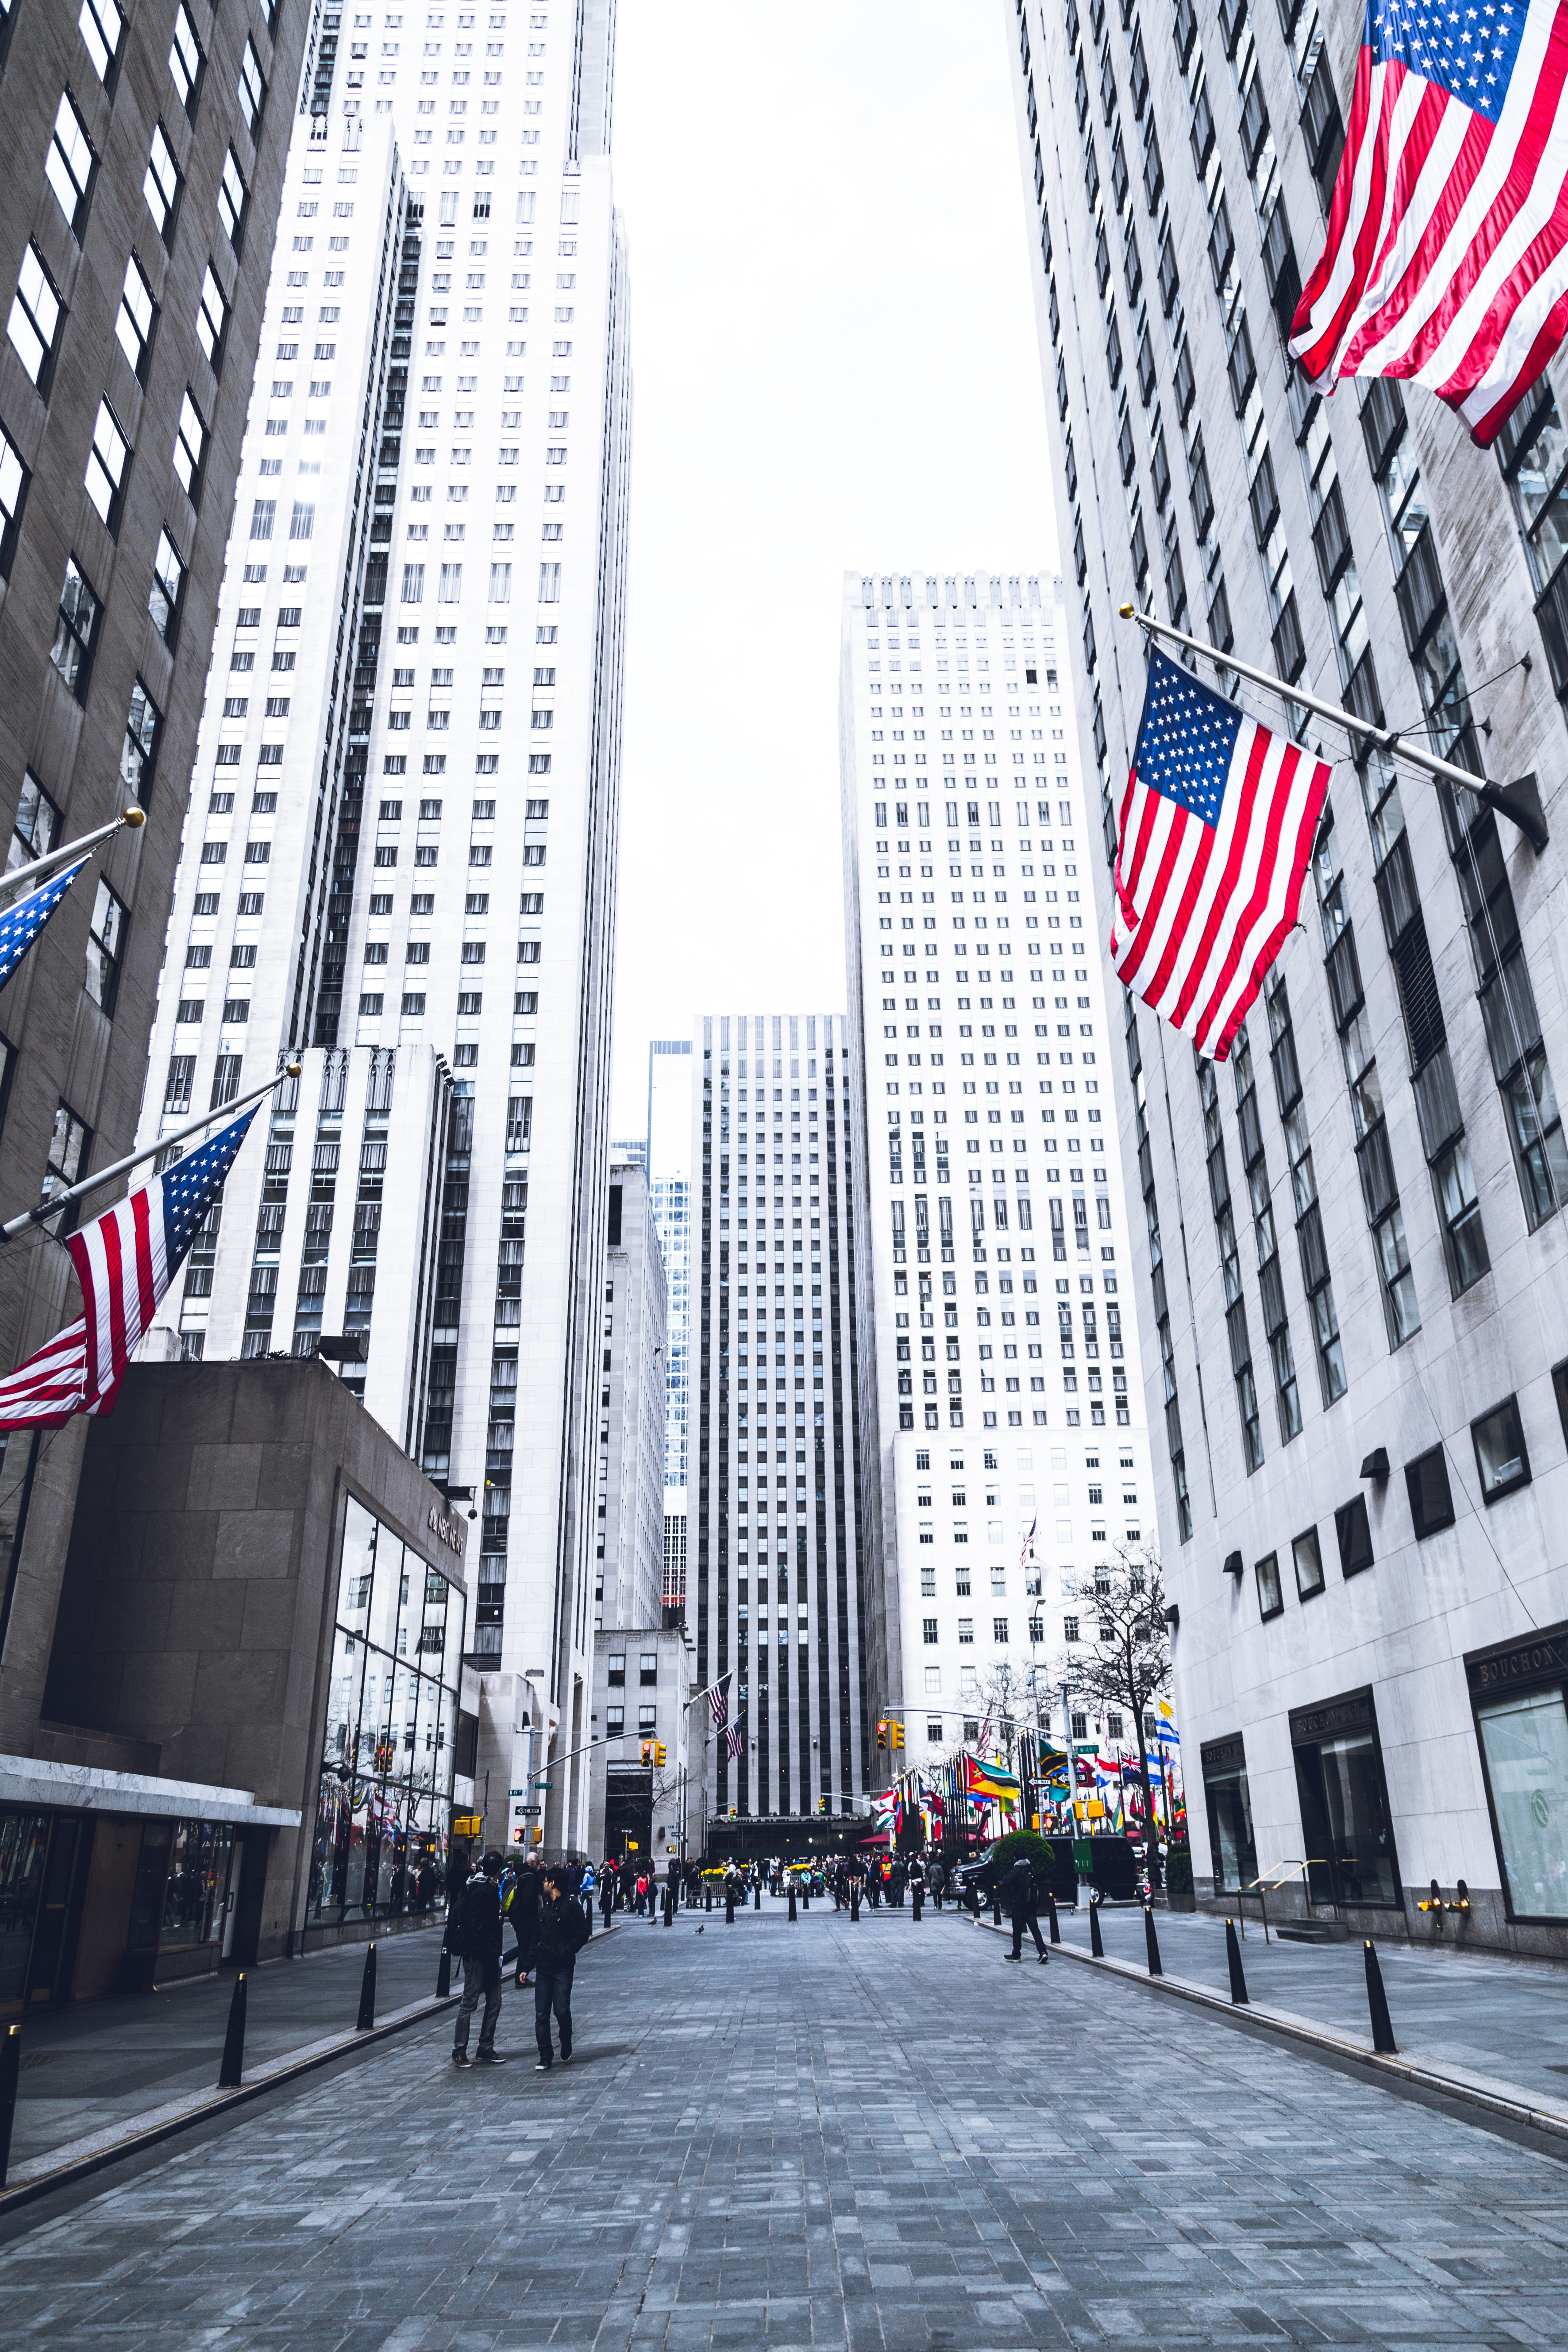
skyline, street, city, skyscraper, cityscape, downtown, line, landmark, facade, lane, tower block, metropolis, neighbourhood, urban area, human settlement, metropolitan area